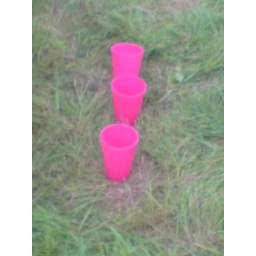
3 pink cups, sitting in a field